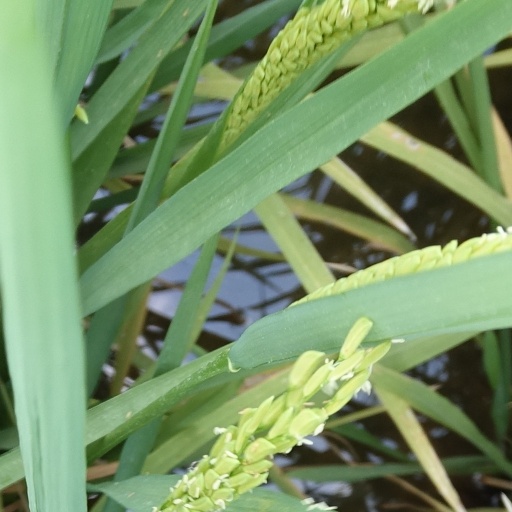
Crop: rice